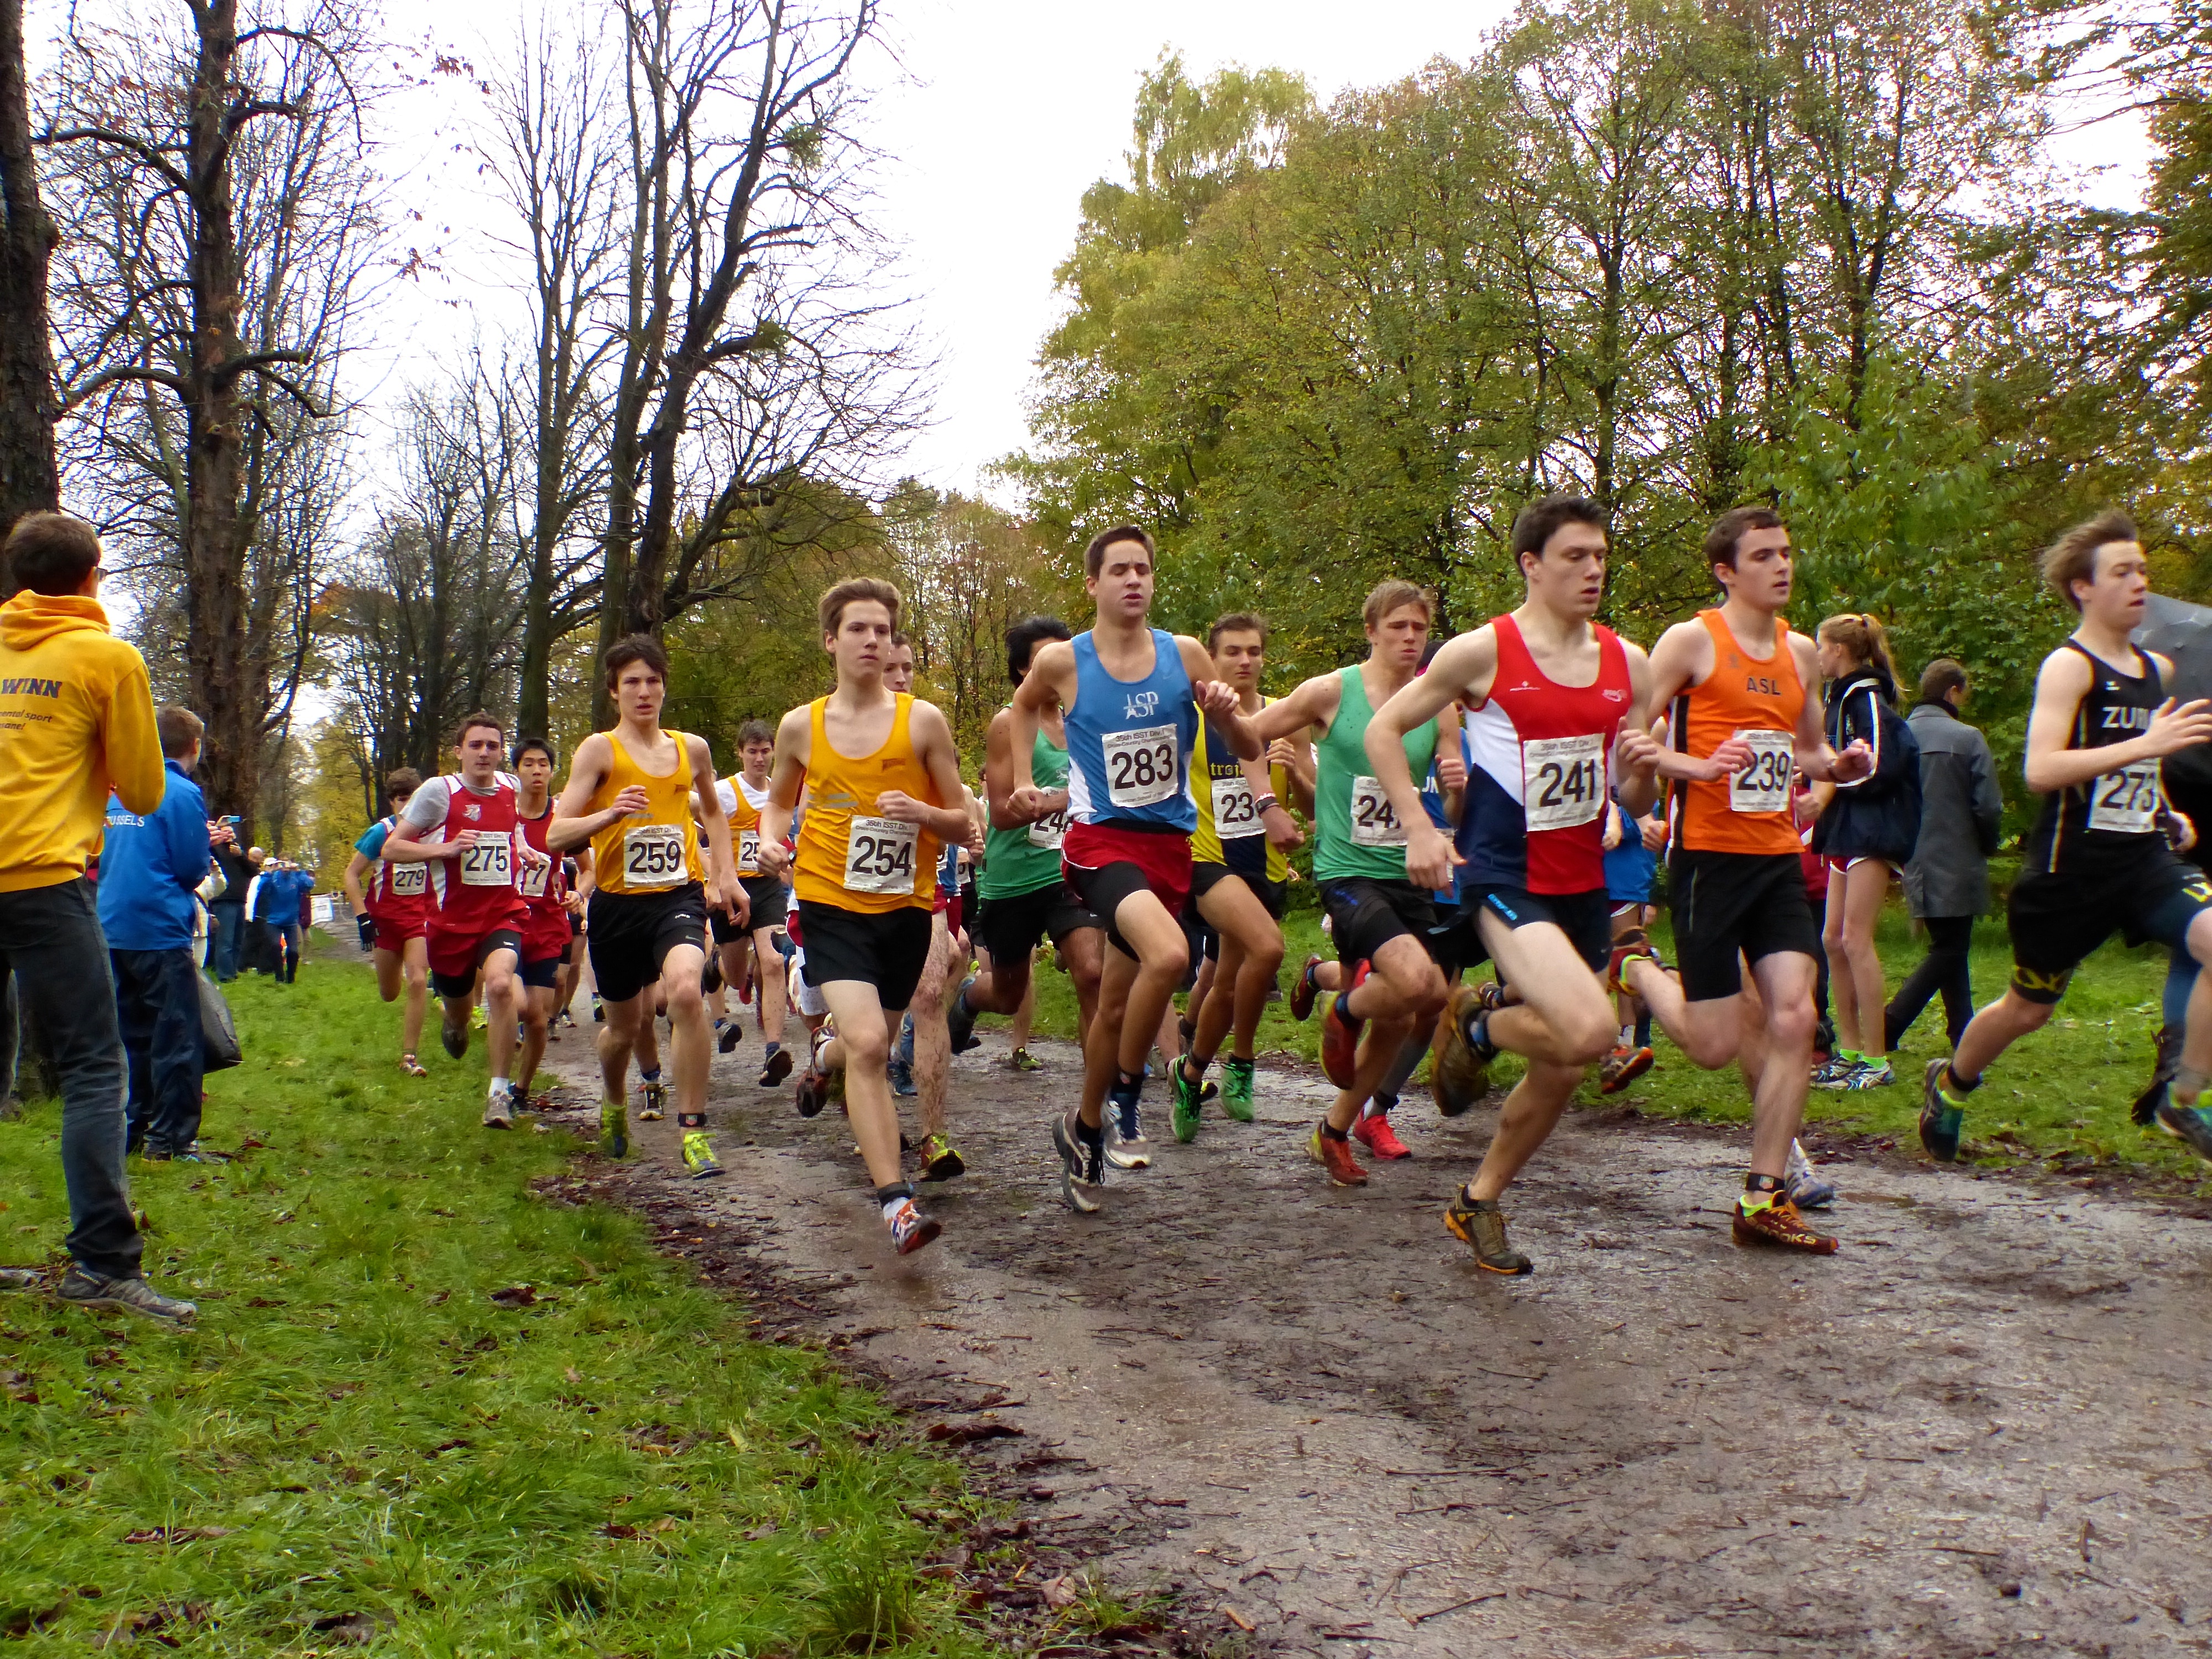
person, running, run, paris, country, recreation, france, high, cross, race, international, girls, marathon, sports, boys, school, runners, championship, endurance, junior, highschool, varsity, athletics, isst, tournament, xc, schools, parcdestcloud, physical exercise, outdoor recreation, human action, individual sports, ultramarathon, duathlon, long distance running, cross country running, half marathon